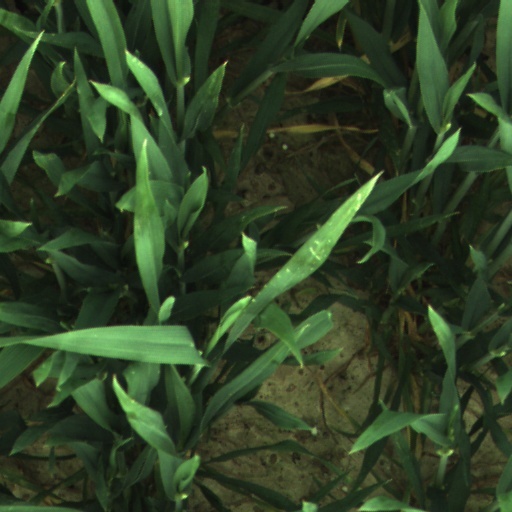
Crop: wheat